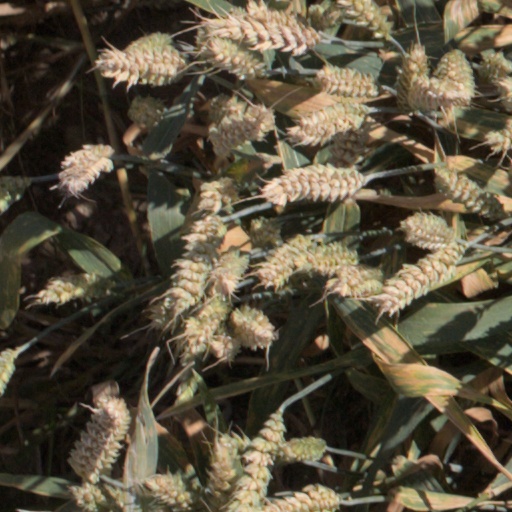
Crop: wheat